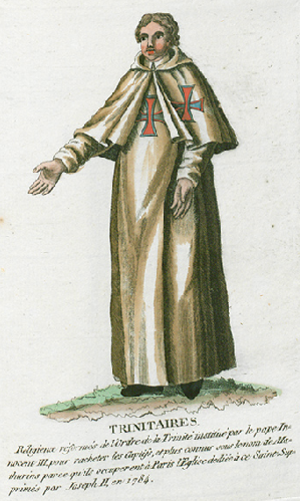
Collection de costumes de tous les ordres monastiques, supprimés à differentes époques, dans la ci-devant Belgique, Bruxelles, Philippe Joseph Maillart et sœur, 1811
L'ordre de la Très Sainte Trinité et des captifs, dit ordre des Trinitaires ou Mathurins, est un ordre religieux catholique fondé vers 1194 à Cerfroid par les Français saint Jean de Matha et saint Félix de Valois, à l'origine pour racheter les chrétiens captifs des Maures. C'est la plus ancienne institution officielle de l'Église catholique consacrée au service de la rédemption sans armes à la main. Aujourd'hui ils aident les prisonniers et les captifs de toutes sortes.